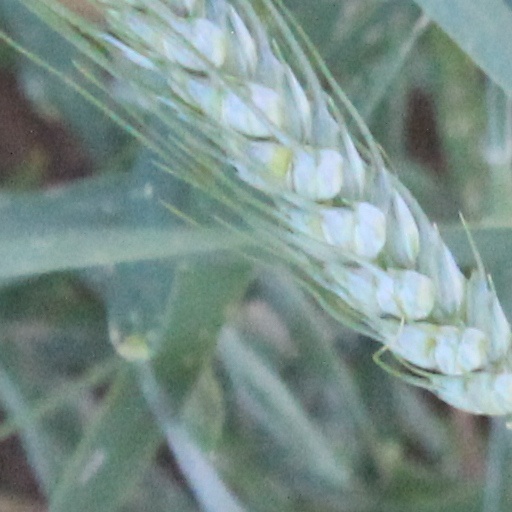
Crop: wheat